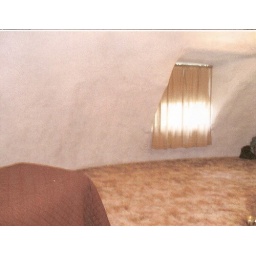
This is in the loft/ bed room. This window is above the kitchen window.